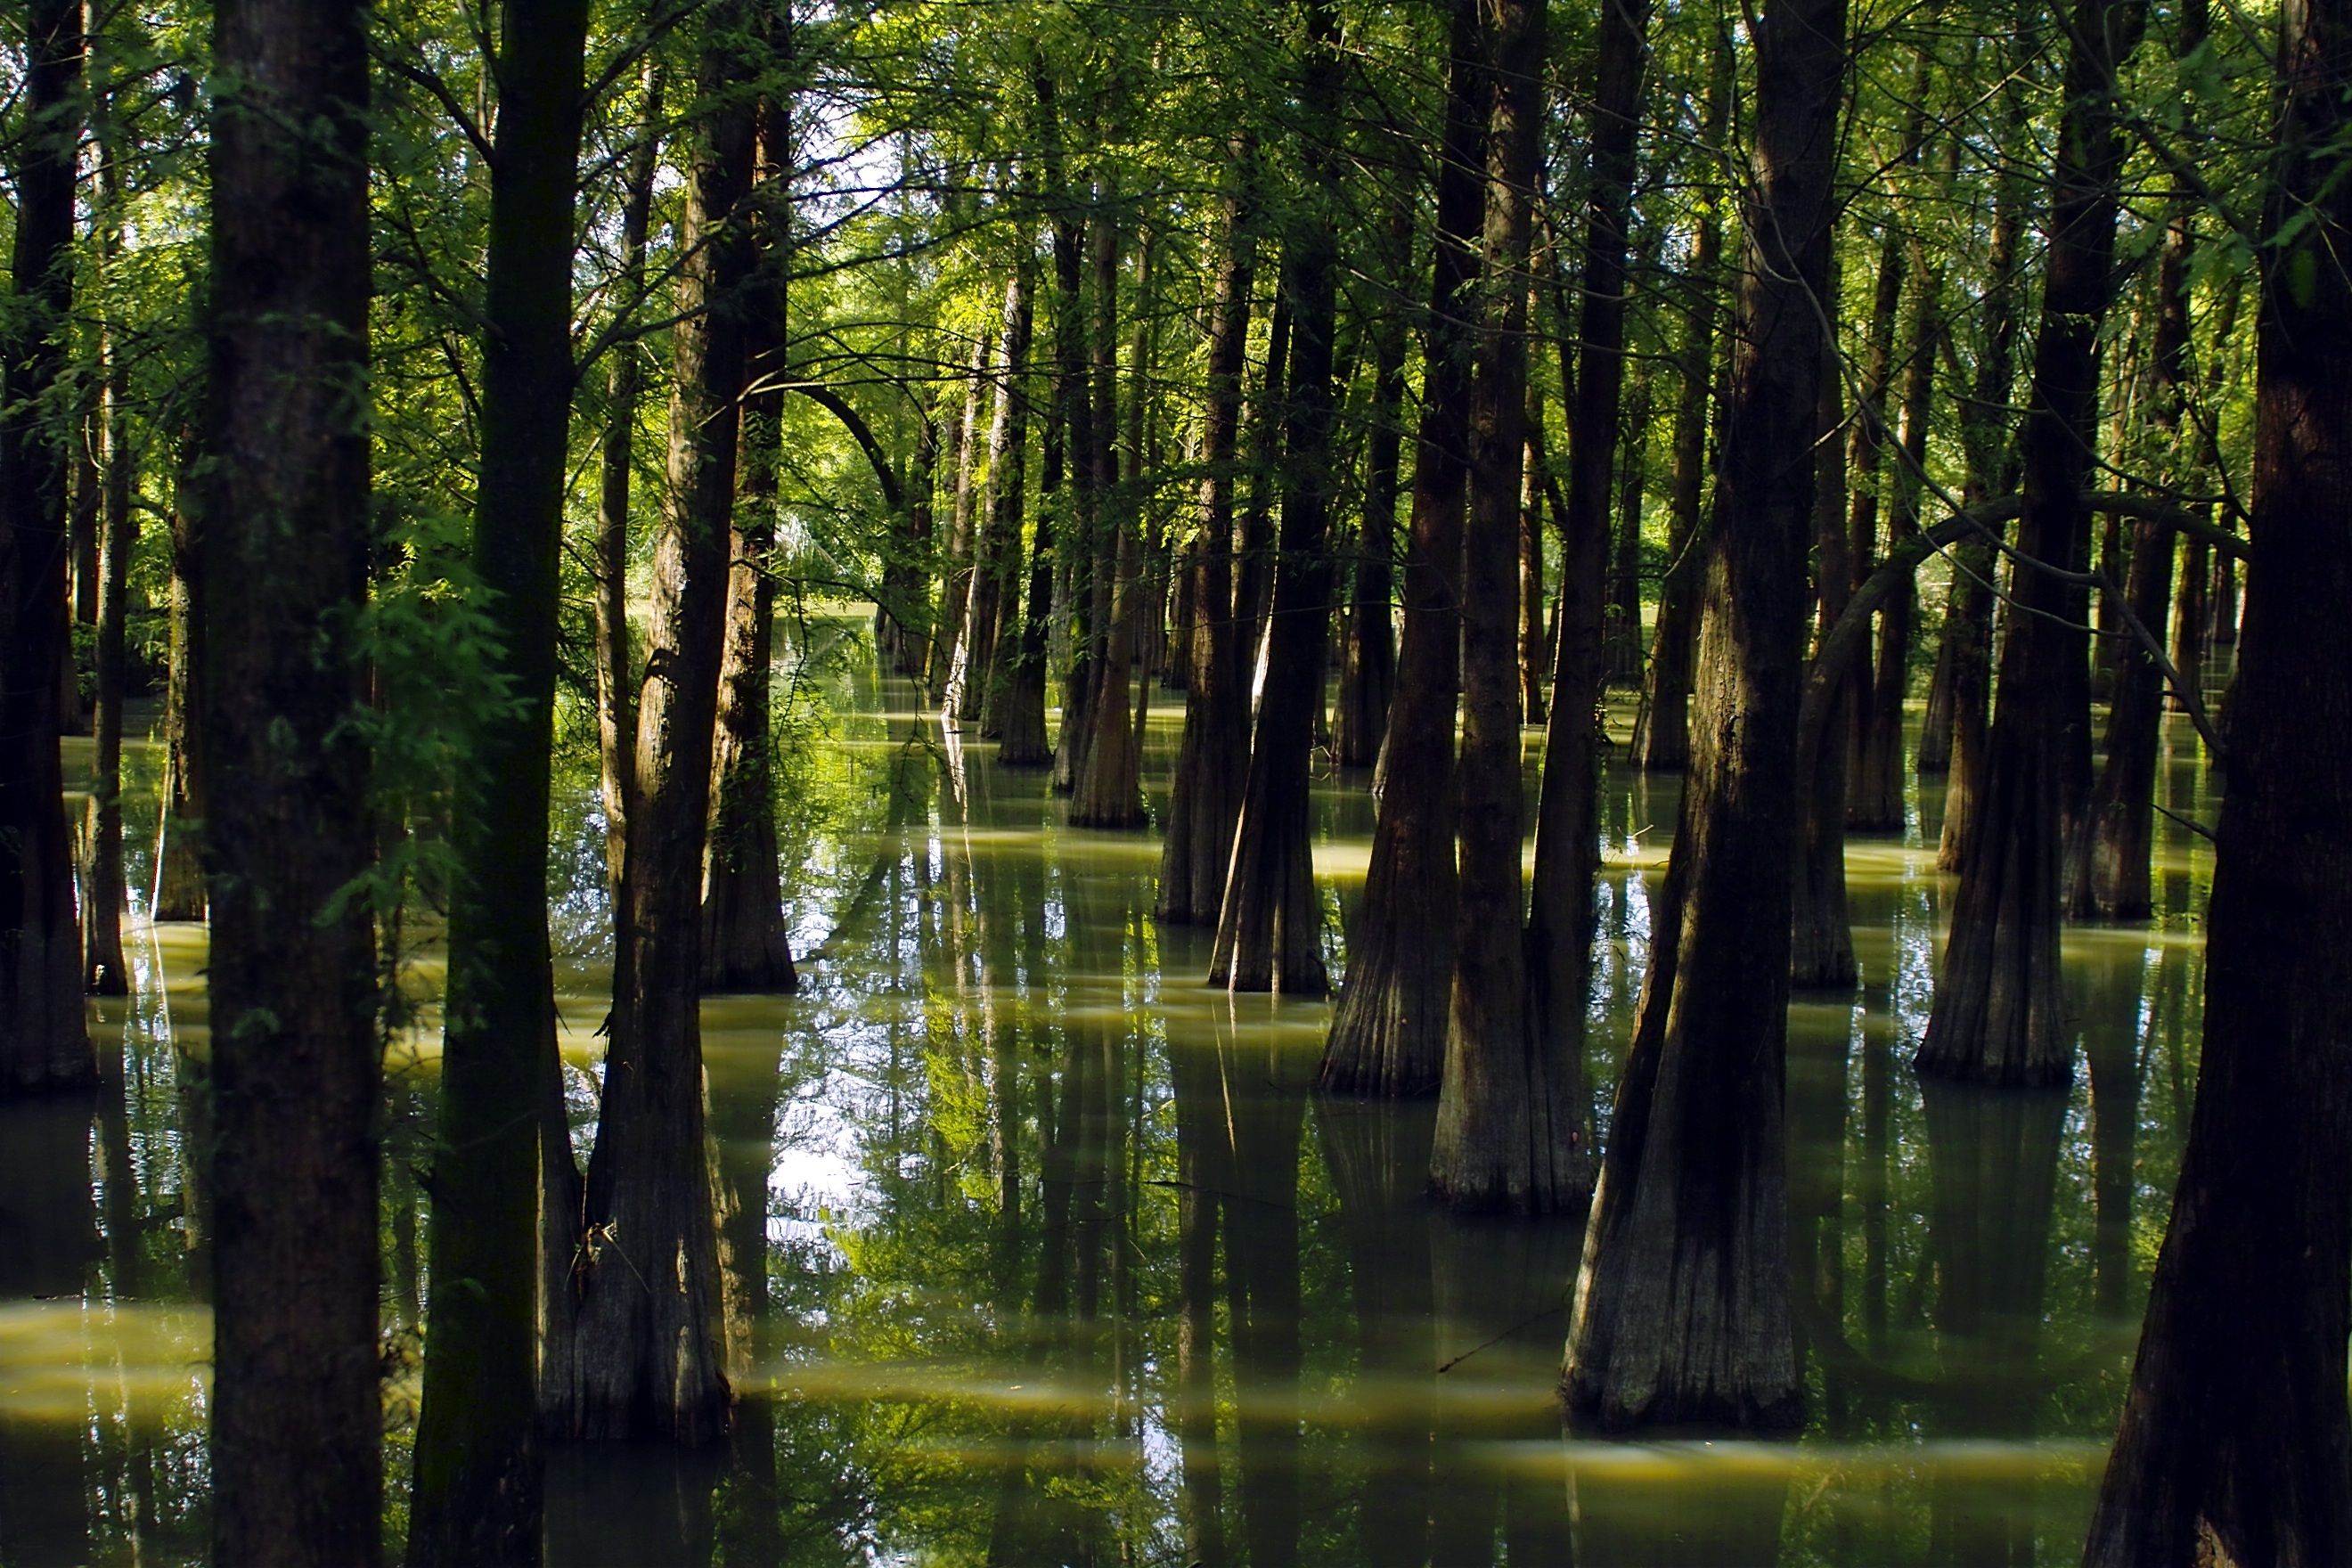
tree, water, nature, forest, swamp, sunlight, morning, leaf, lake, river, pond, green, reflection, autumn, woods, wetland, woodland, habitat, ecosystem, biome, old growth forest, natural environment, geographical feature, atmospheric phenomenon, woody plant, temperate broadleaf and mixed forest, bayou, riparian forest, china guangdong zhaoqing scenery